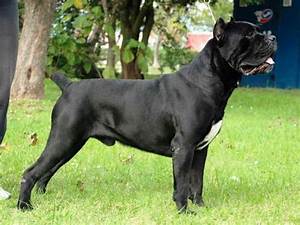
Label: cane